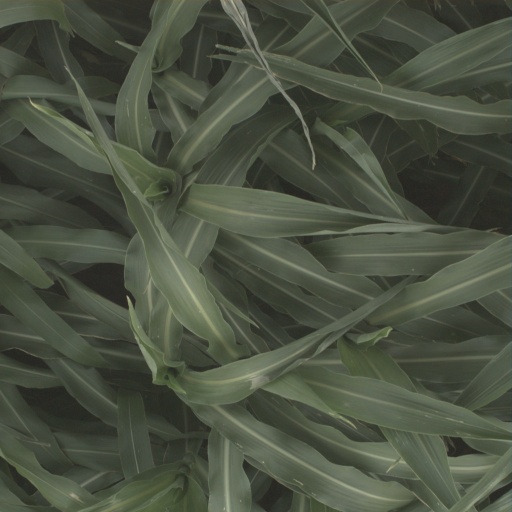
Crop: sorghum